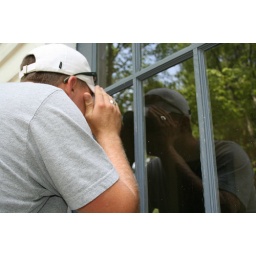
he can't resist to check out his reflection! Actually he was snooping in the window of the historic post office